Nanuqsaurus

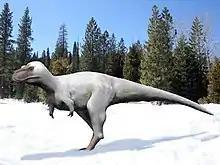
"Nanuqsaurus" depicted in a colder environment indicative of the high latitudes it resided in

"Nanuqsaurus" lived alongside many other dinosaurs during what is referred to as the Edmontonian faunal stage of the early Late Maastrichtian. Having resided at an estimated 80°–85°N paleolatitude, the area "Nanuqsaurus" thrived in experienced climatic extremes unlike that experienced by most other dinosaurs. The temperature of this Northern environment would've ranged from around 10 to 12 °C during the warmer months and about -2 °C ± 3.9 °C during the colder months. As well as this, the environment would have faced 120 days of continuous low-light conditions during the Winter. In contrast to the contemporary large herbivores "Edmontosaurus" and "Pachyrhinosaurus", which apparently preferred coastal lowland and upland environments respectively, "Nanuqsaurus" appears to have been fairly ubiquitous throughout the Prince Creek landscape.